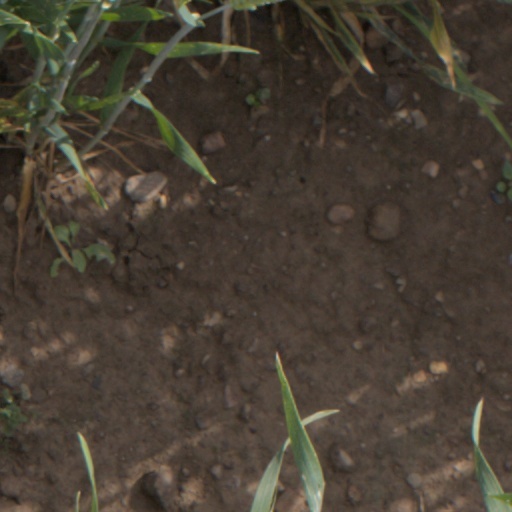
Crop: wheat